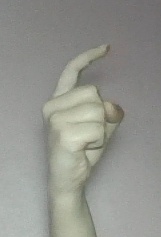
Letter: ra